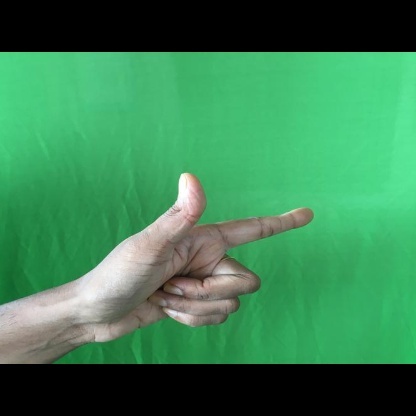
Mudra: Chandrakala